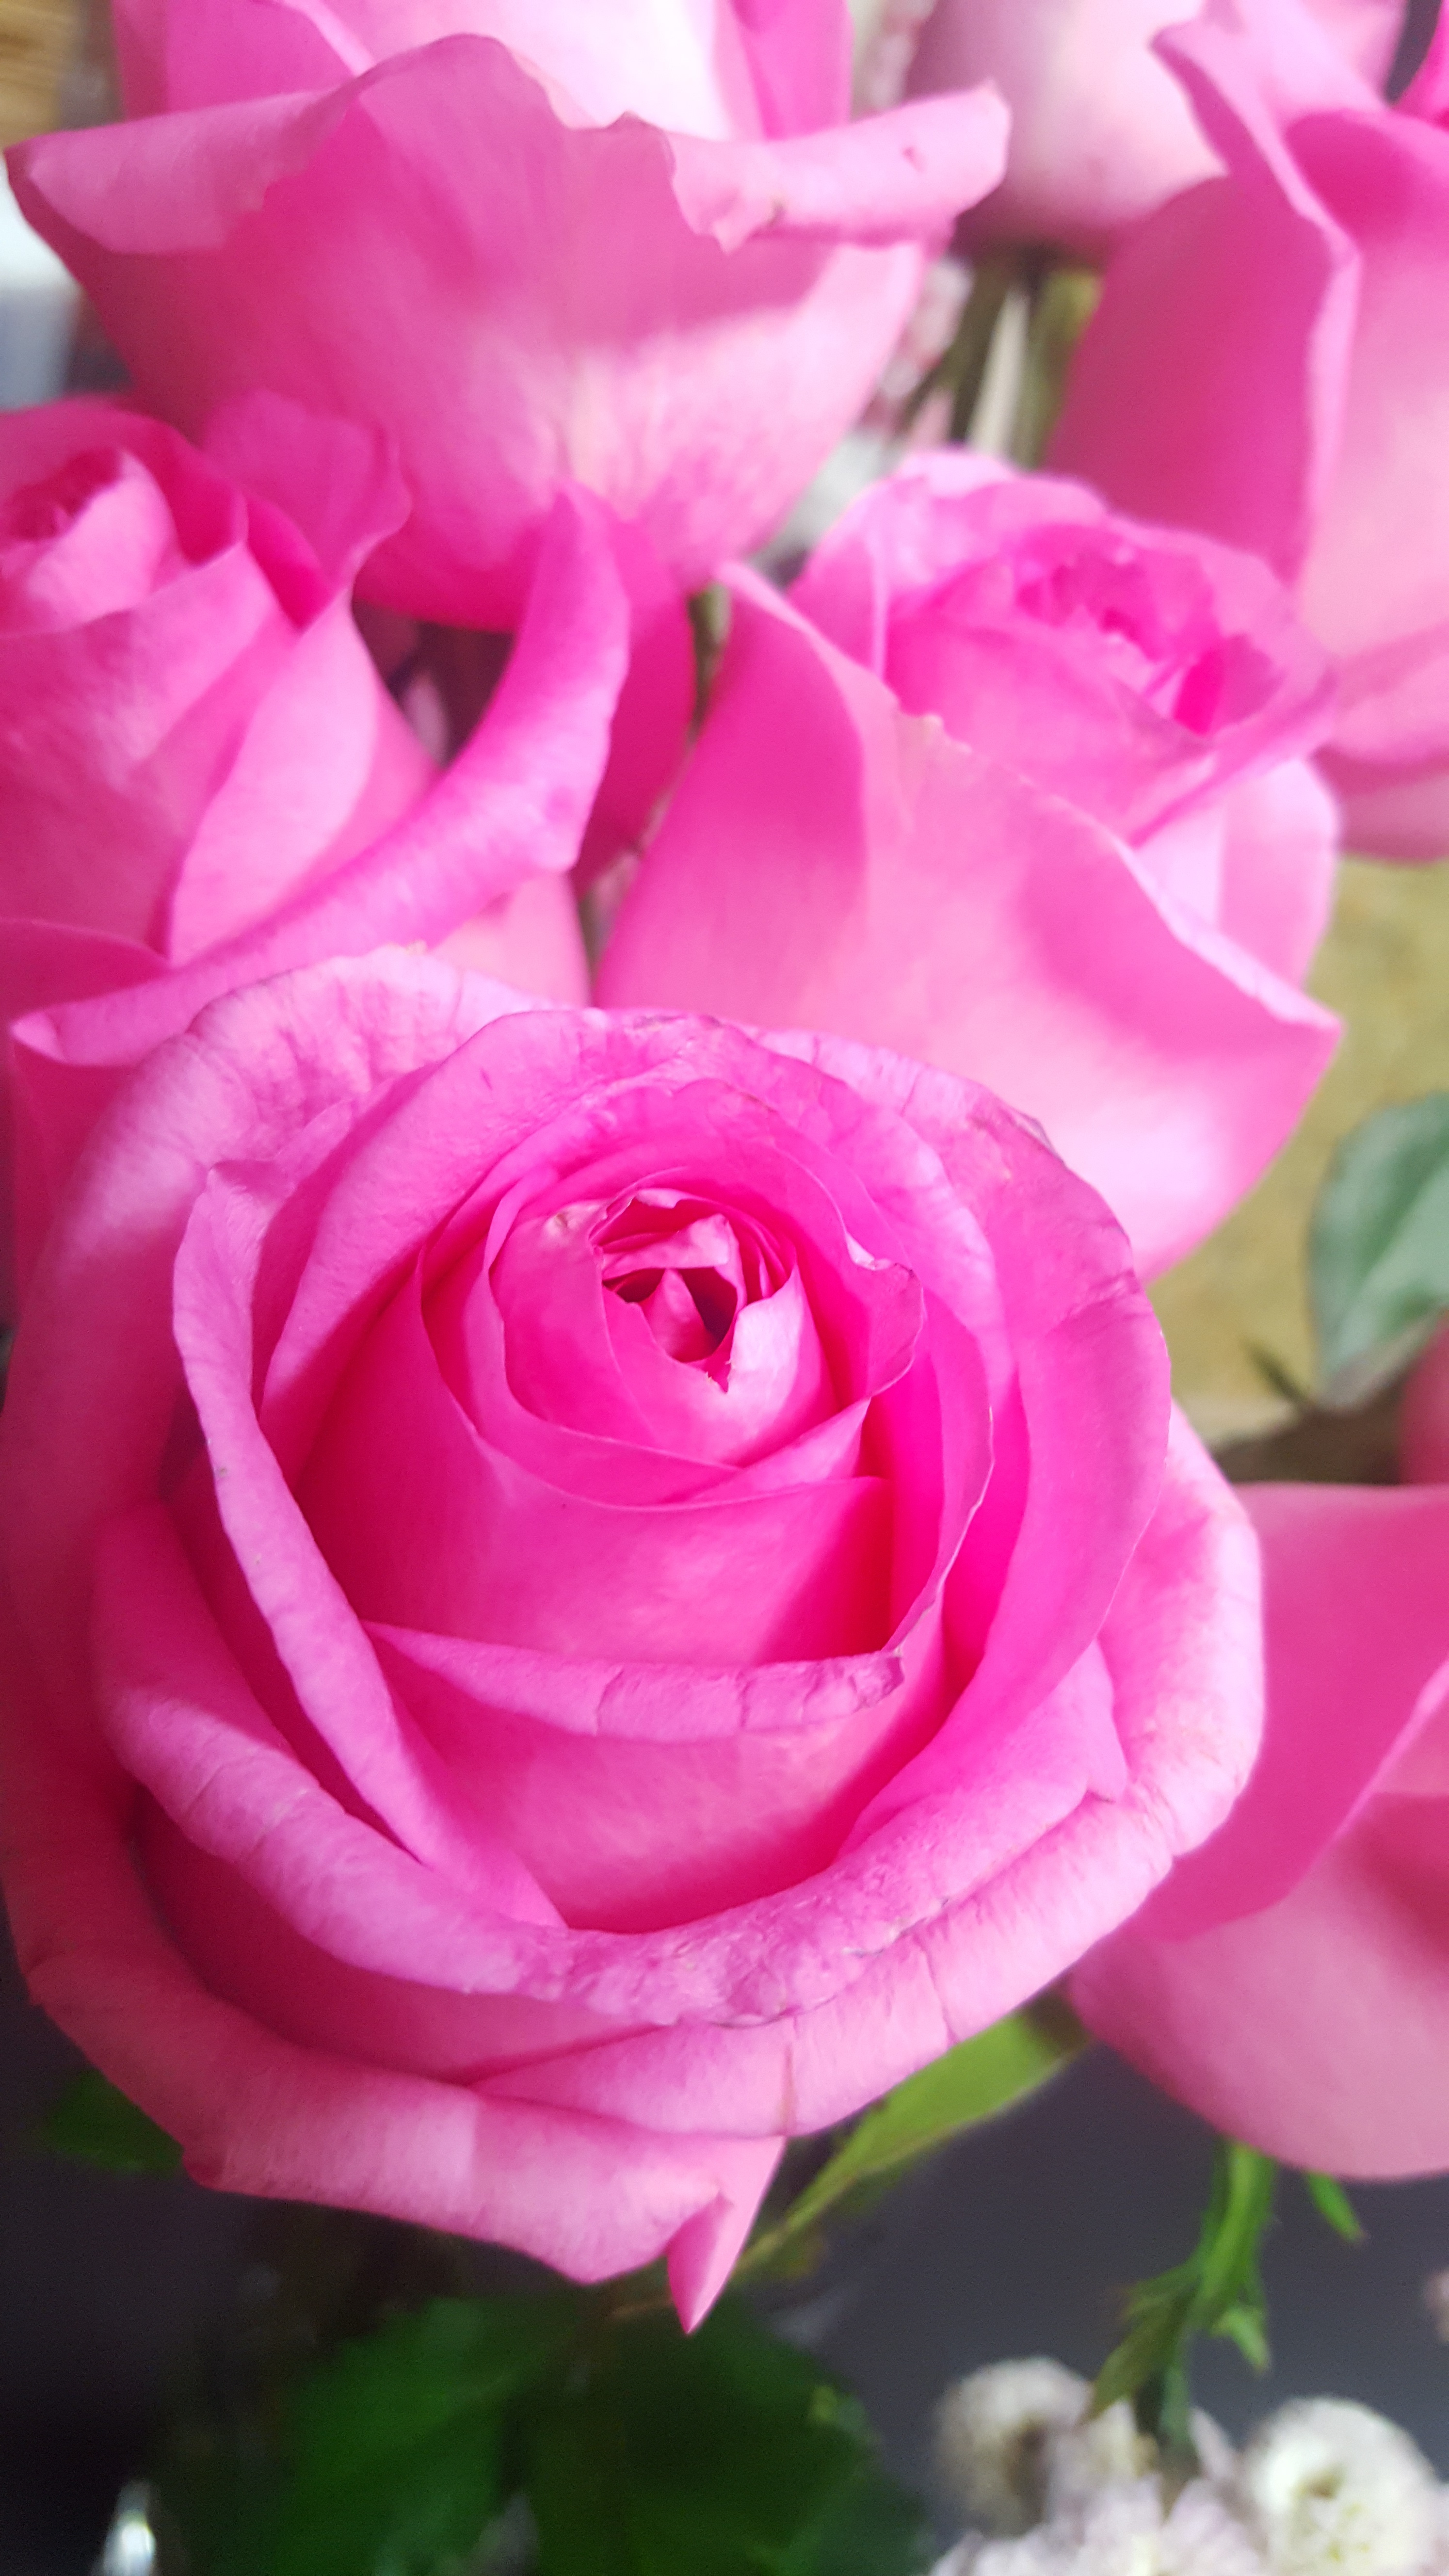
blossom, plant, flower, petal, love, rose, pink, plants, flowers, bright, beautiful, pretty, pink rose, floribunda, pink flower, macro photography, pink roses, flowering plant, garden roses, rose family, land plant, rosa centifolia